Monarchies in the Americas

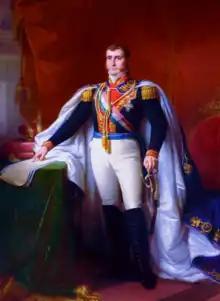
Emperor Agustin I of Mexico

The Maya civilization was located on the Yucatán Peninsula and into the isthmian portion of North America, and the northern portion of Central America (Guatemala, Belize, El Salvador and Honduras) comprised a number of "ajawil", "ajawlel", or "ajawlil" – hierarchical polities headed by an hereditary ruler known as a "k’uhul ajaw" "divine lord" (the Classic Maya term for a sovereign leader).